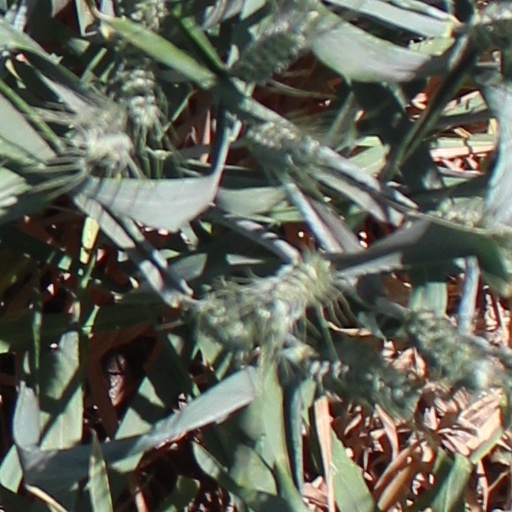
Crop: wheat